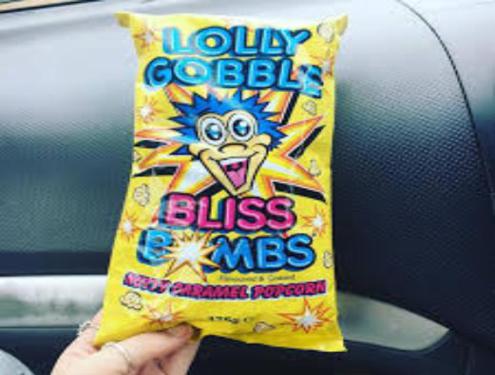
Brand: lolly gobble bliss
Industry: Food